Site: brandenburg
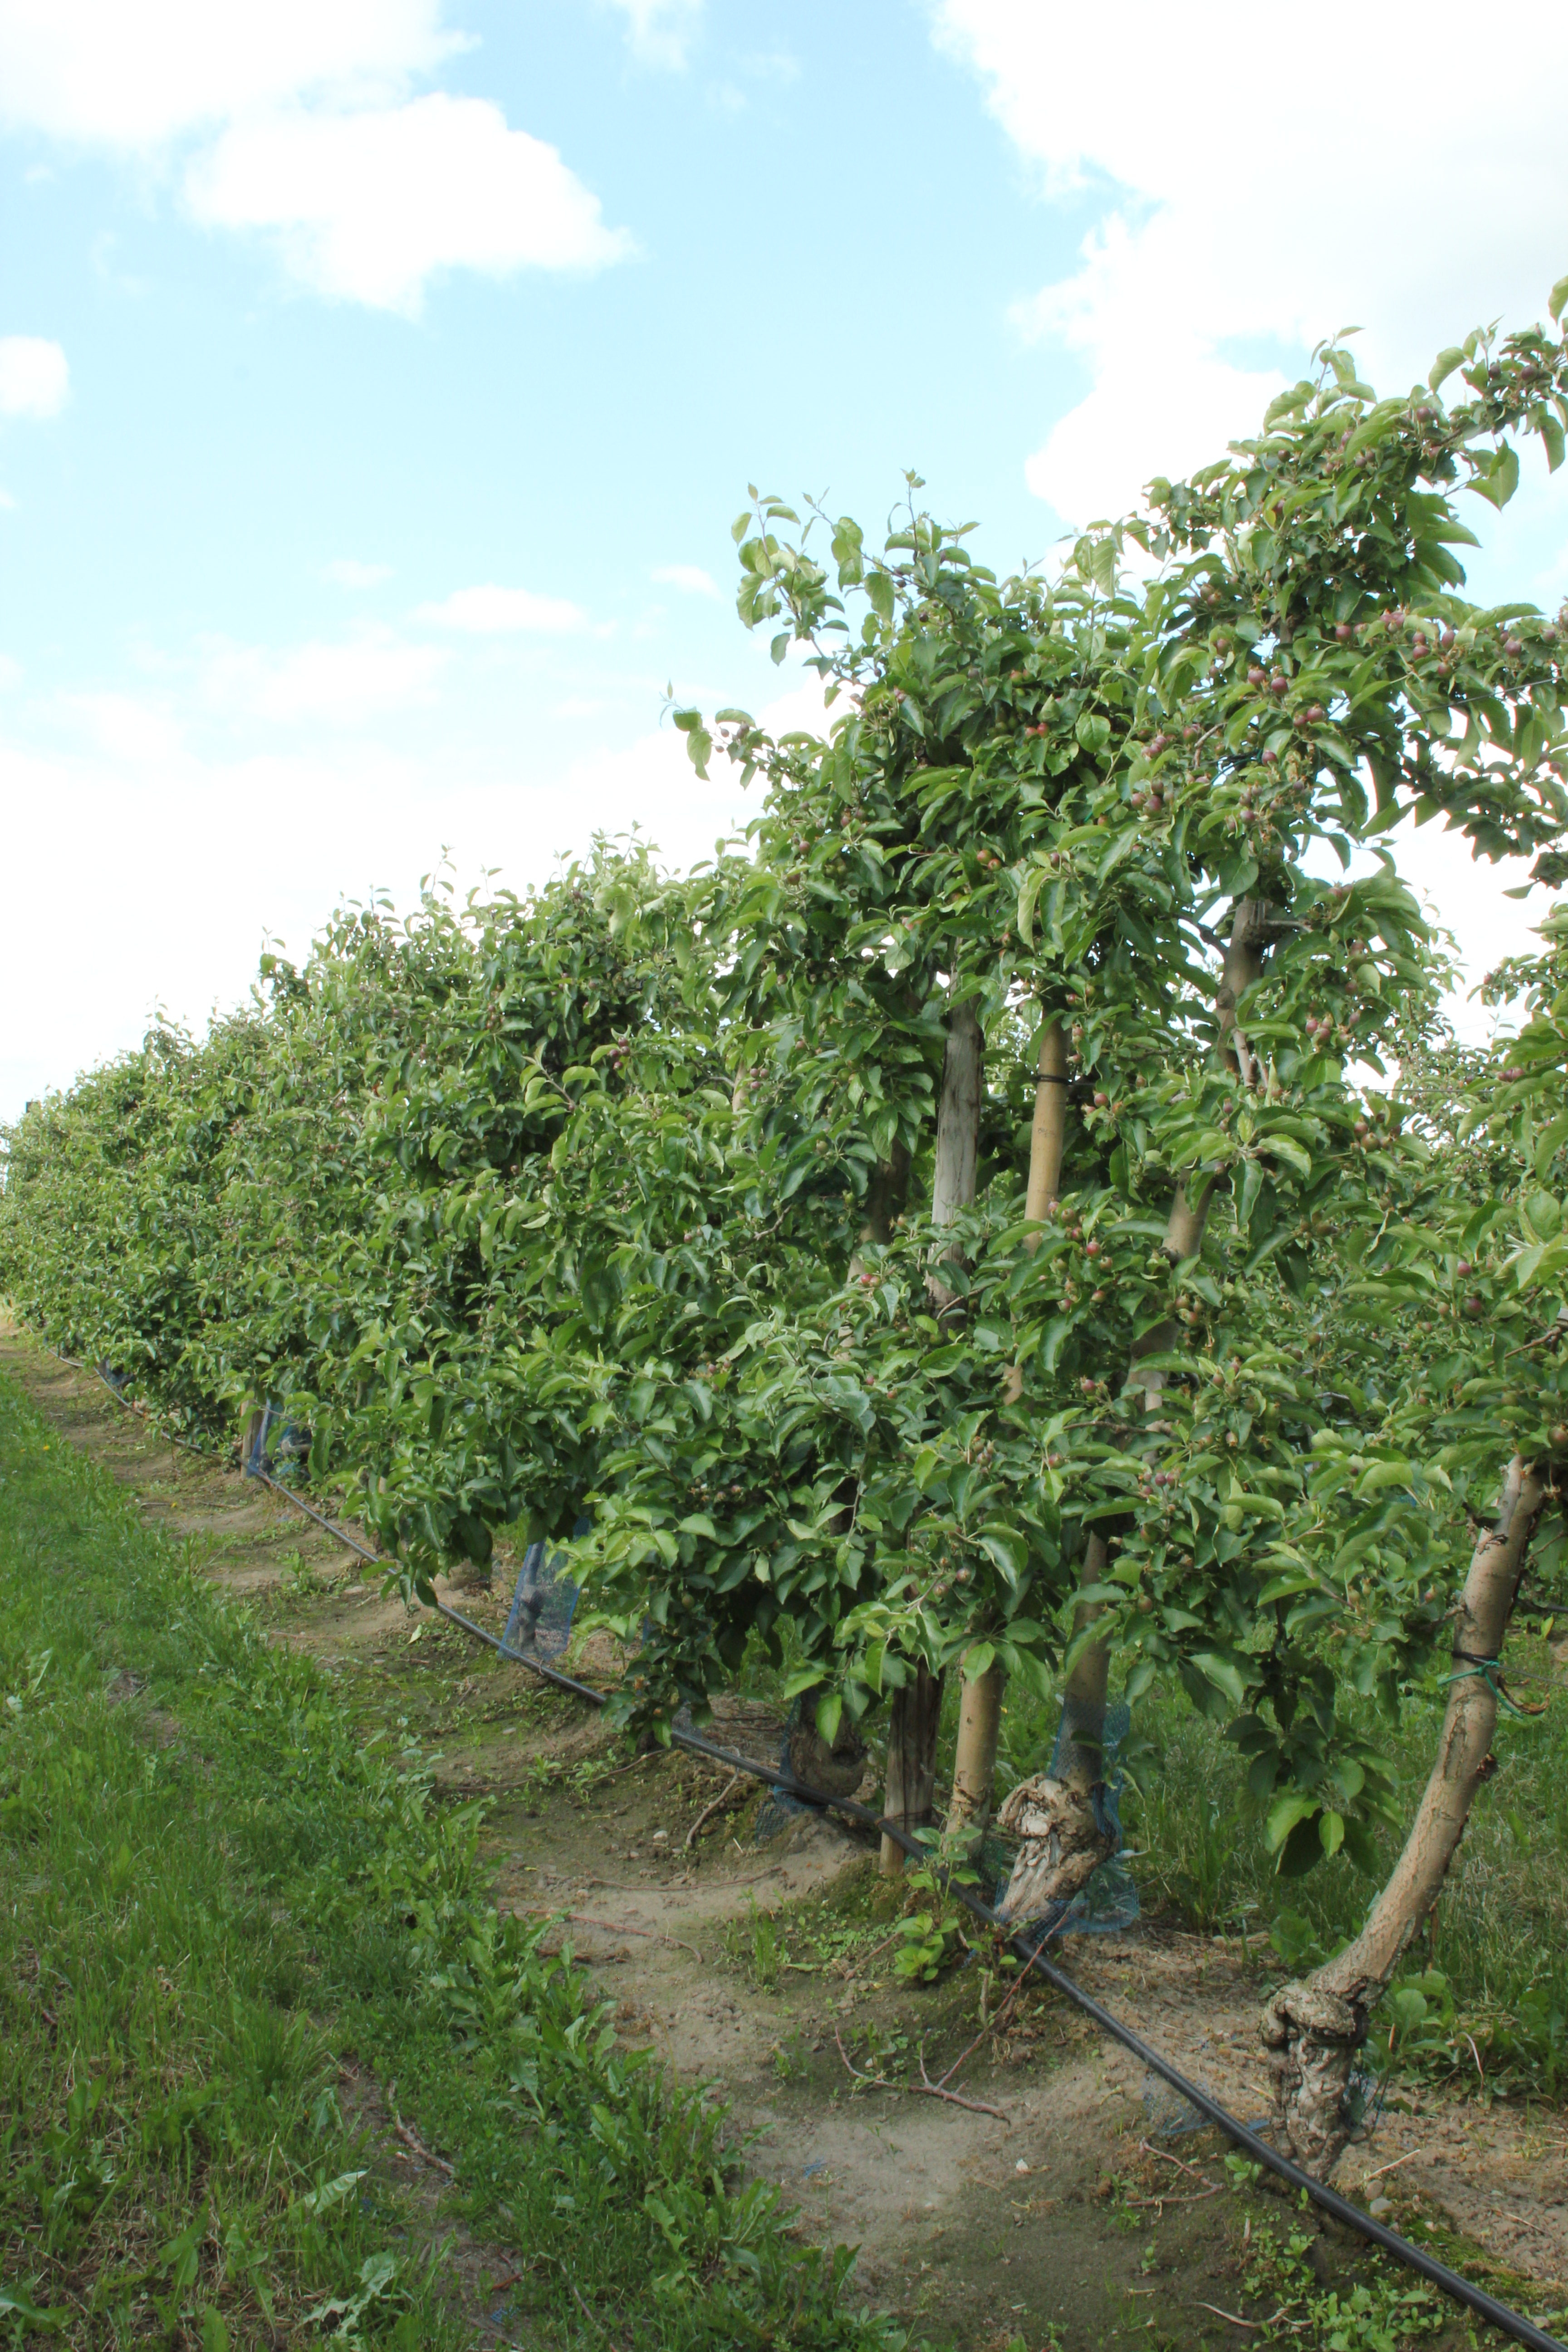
Growth stage (BBCH 72): Development of fruit